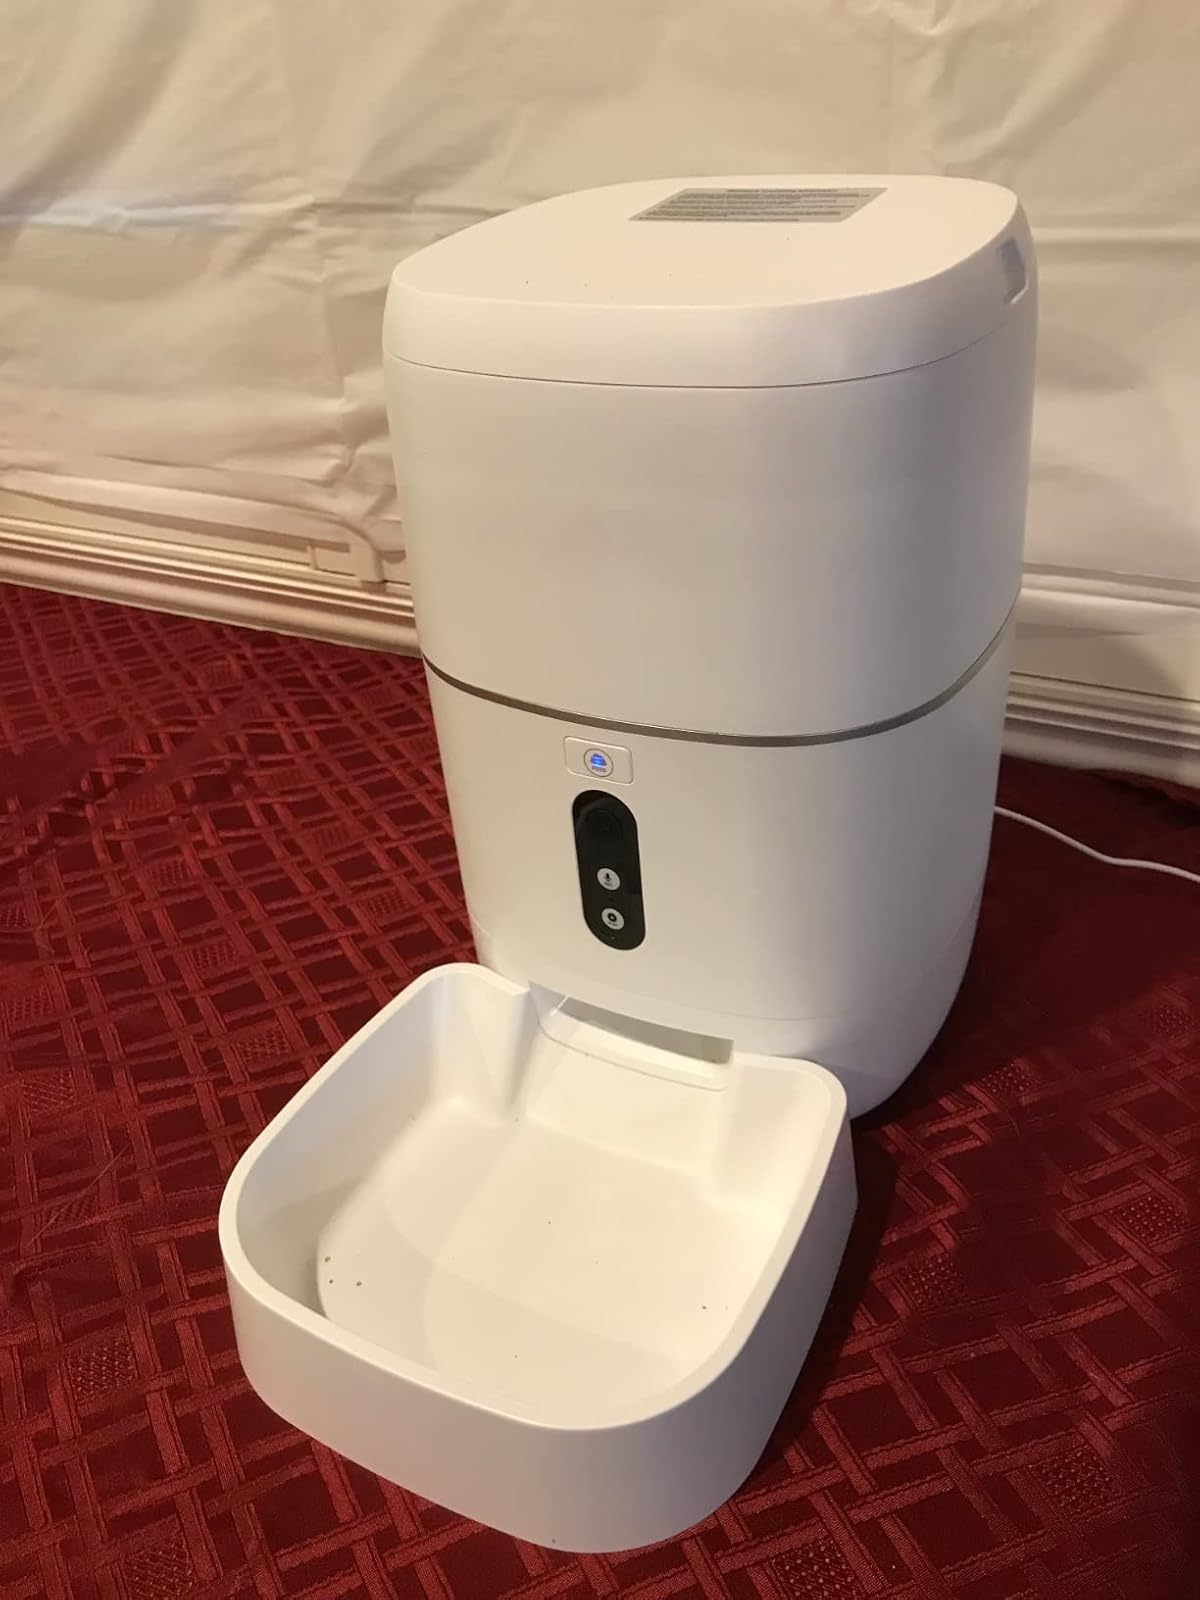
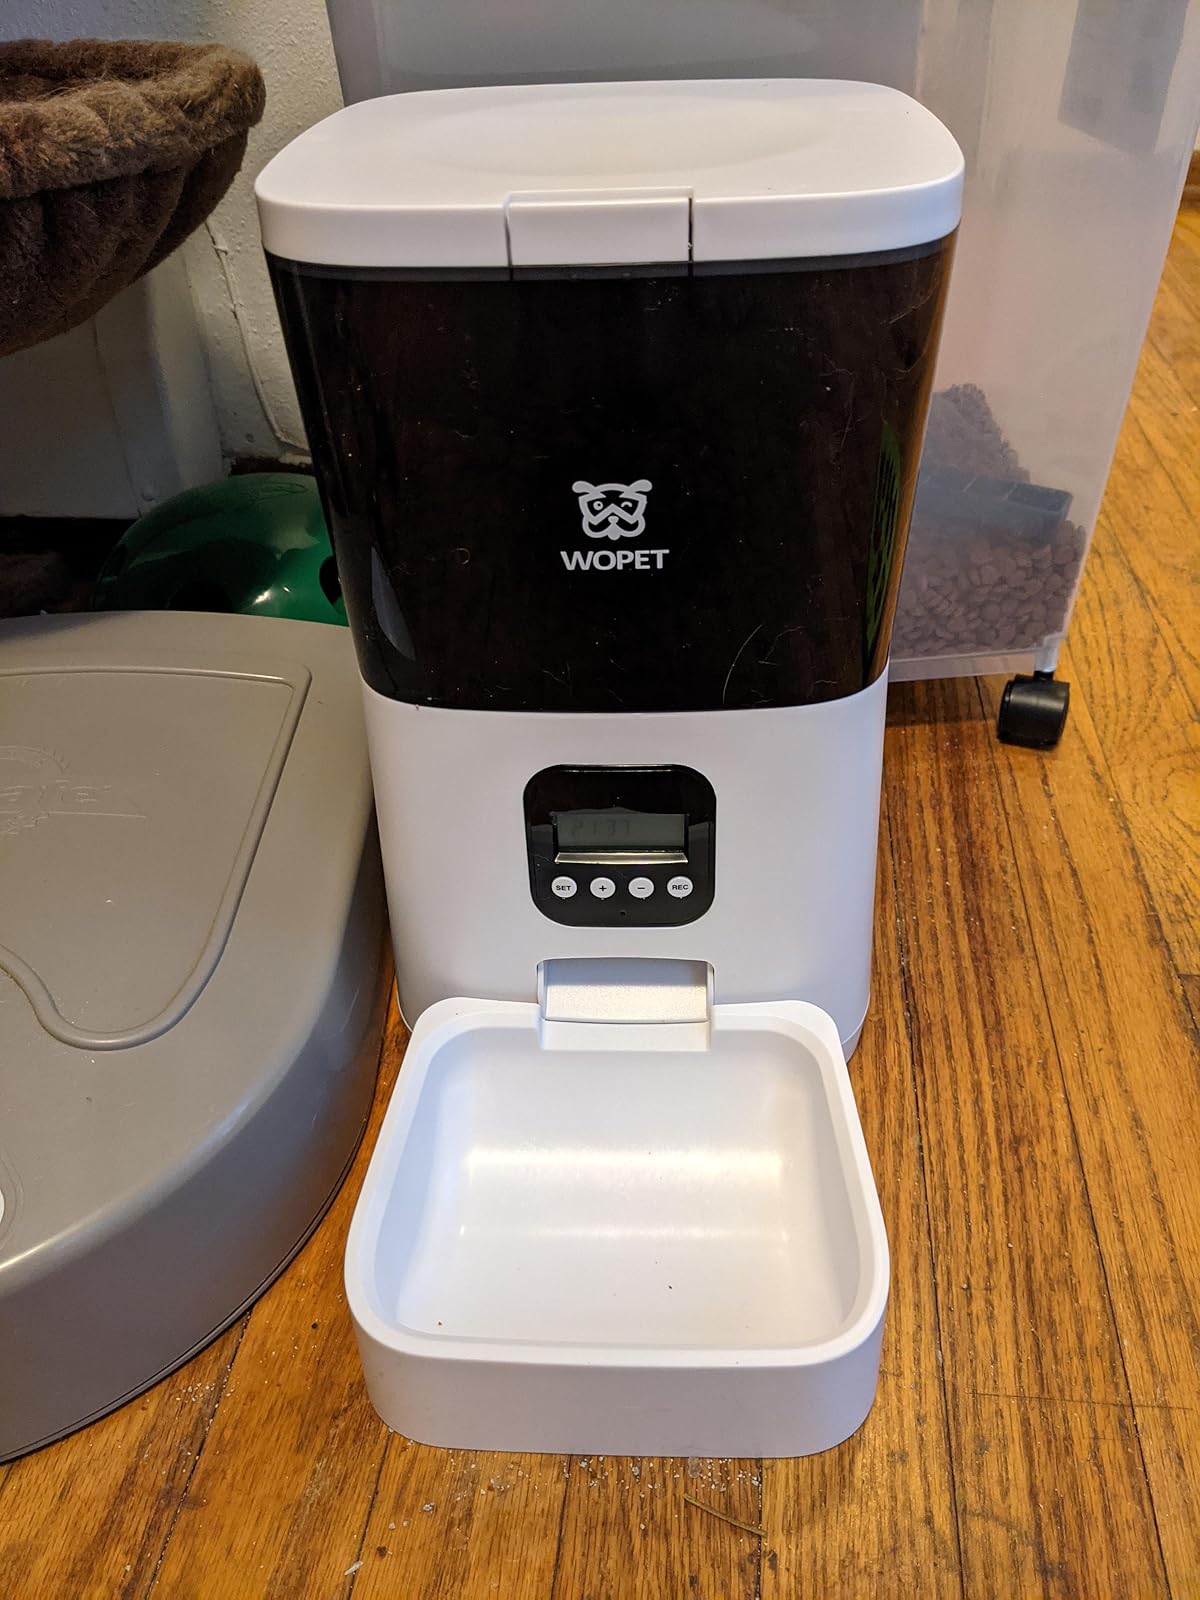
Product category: items_feeder
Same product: no